Football in Kuwait

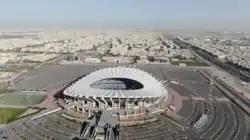
The Jaber Al-Ahmad International Stadium is the largest football stadium by capacity in Kuwait.

The Kuwait Football Association is headquartered in Udailiya, Al-Ittihad Street, Kuwait City.